The Practical Theatre Company

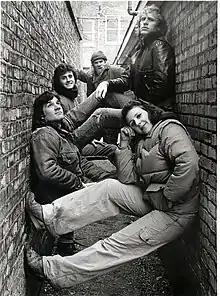
"The Brothers Bubba" (1982)

"Scubba Hey" featured Barrosse, Hall, Pearson and Louis-Dreyfus, whom Barrosse and Pearson met when they performed together in the 1980 Mee-Ow Show at Northwestern. "Scubba Hey" was a critical and box office hit, and the group closed its first season at the JLA with Beggar's Holiday, an original comedy which opened on November 28, 1981, to a glowing review by Richard Christiansen of the "Chicago Tribune", who called the PTC "as zany a bunch of intellectual clowns as the Earth can hold."